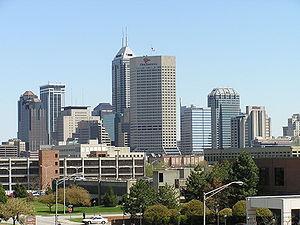
Vue d'Indianapolis
L'Indiana est un État du Midwest des États-Unis. Il est bordé au nord par le lac Michigan et par le Michigan, à l'est par l'Ohio, au sud par le Kentucky et à l'ouest par l'Illinois.
la ville d’Indianapolis est la capitale de l’État de l’Indiana, aux États-Unis. Cette ville de la région agricole du Midwest se situe à environ 240 km au sud des Grands Lacs et Chicago. Avec 848 788 habitants pour une agglomération de 1 756 241 habitants, c’est la 12ᵉ ville et la 34ᵉ aire urbaine du pays. En 2016, sa population est estimée à 855 164 habitants.